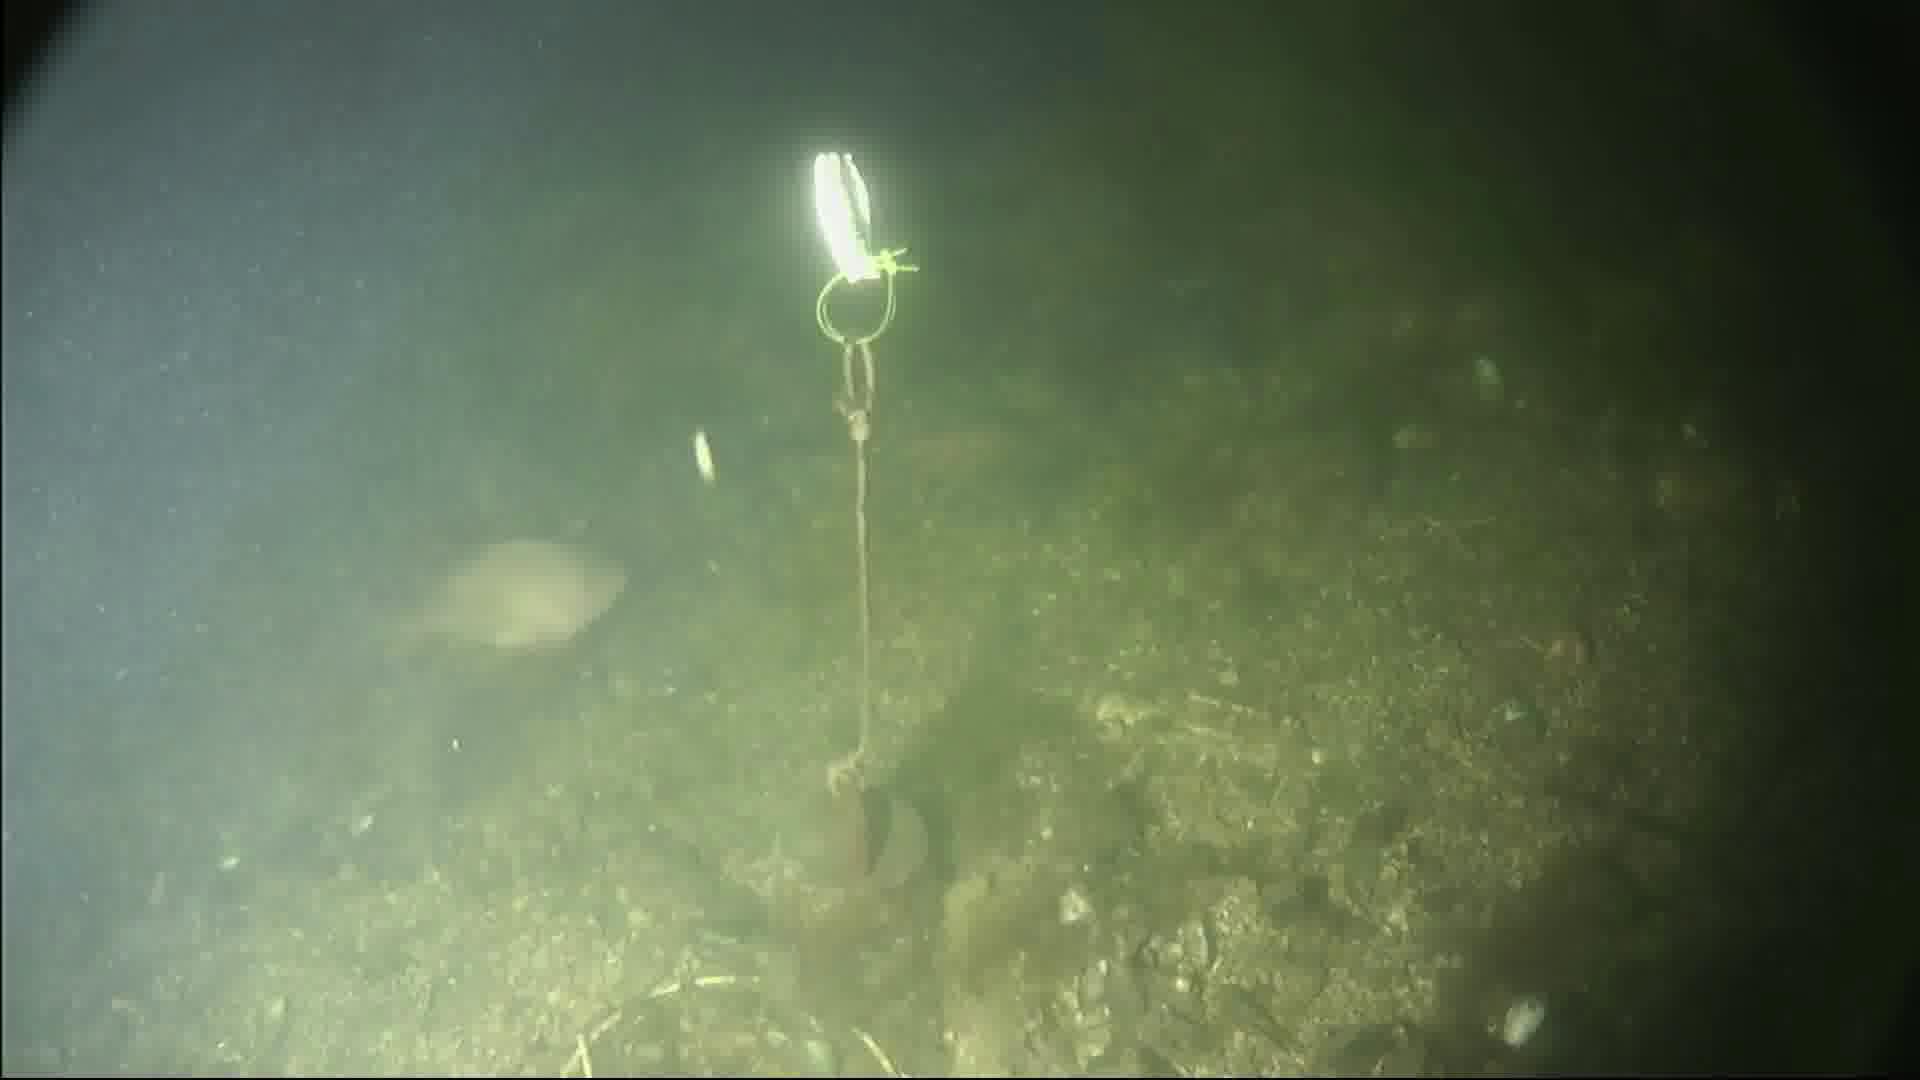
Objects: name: fish